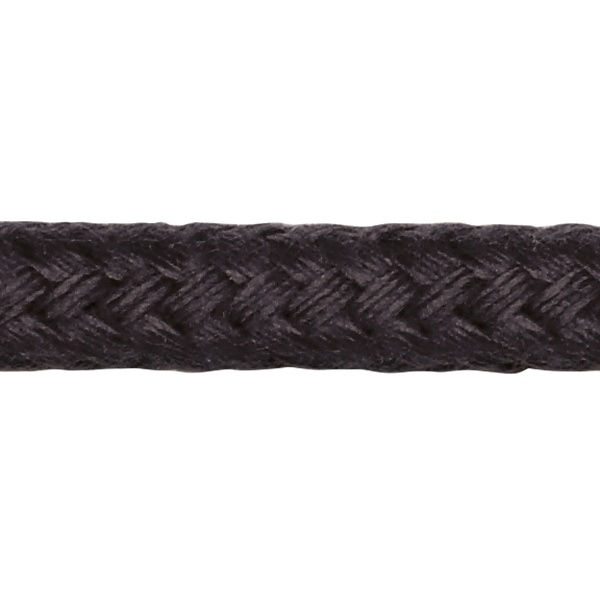
Robline Neptun 500, Sort
Blødt allround standardskøde med høj UV-bestandighed. Tovet er behageligt at håndtere. Anvendes som storsejls-, genua- og fokkeskøde. Strømpe: 16-flettet polyester Kerne: Flettet polyester Slidstyrke: God Flyder: Nej Splejsbar: Ja
Brand: Palby
Category: Sporting Goods > Outdoor Recreation > Boating & Water Sports > Windsurfing > Windsurfing Sails